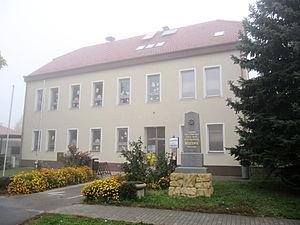
Milešovice est une commune du district de Vyškov, dans la région de Moravie-du-Sud, en République tchèque. Sa population s'élevait à 682 habitants en 2019.